BRP Sierra Madre

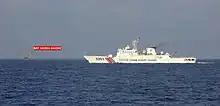
A China Coast Guard (foreground) vessel off Second Thomas Shoal, where BRP "Sierra Madre" (background) was grounded.

On 11 March 2014, the Philippine government protested to the Chinese chargé d'affaires in Manila that the Chinese Coast Guard had on 9 March prevented two civilian vessels hired by the Philippine Navy from exchanging personnel on, and delivering supplies to the "Sierra Madre". This was the first time that Chinese forces had interfered with resupply. On 13 March, the Philippines conducted an aerial resupply mission to the marines. On 1 April 2014, the Philippine Navy succeeded in getting a fishing boat with resupply and replacement marines past the Chinese blockade.